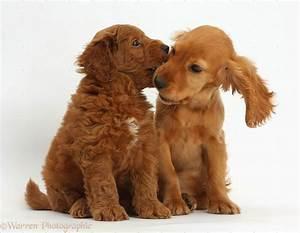
dog